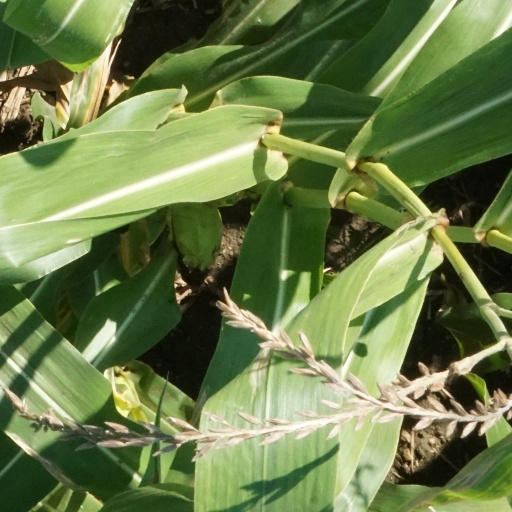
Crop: maize; corn